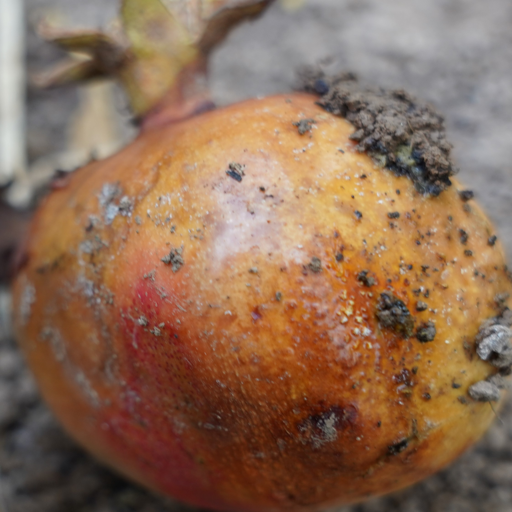
Label: Ectomyelois ceratoniae